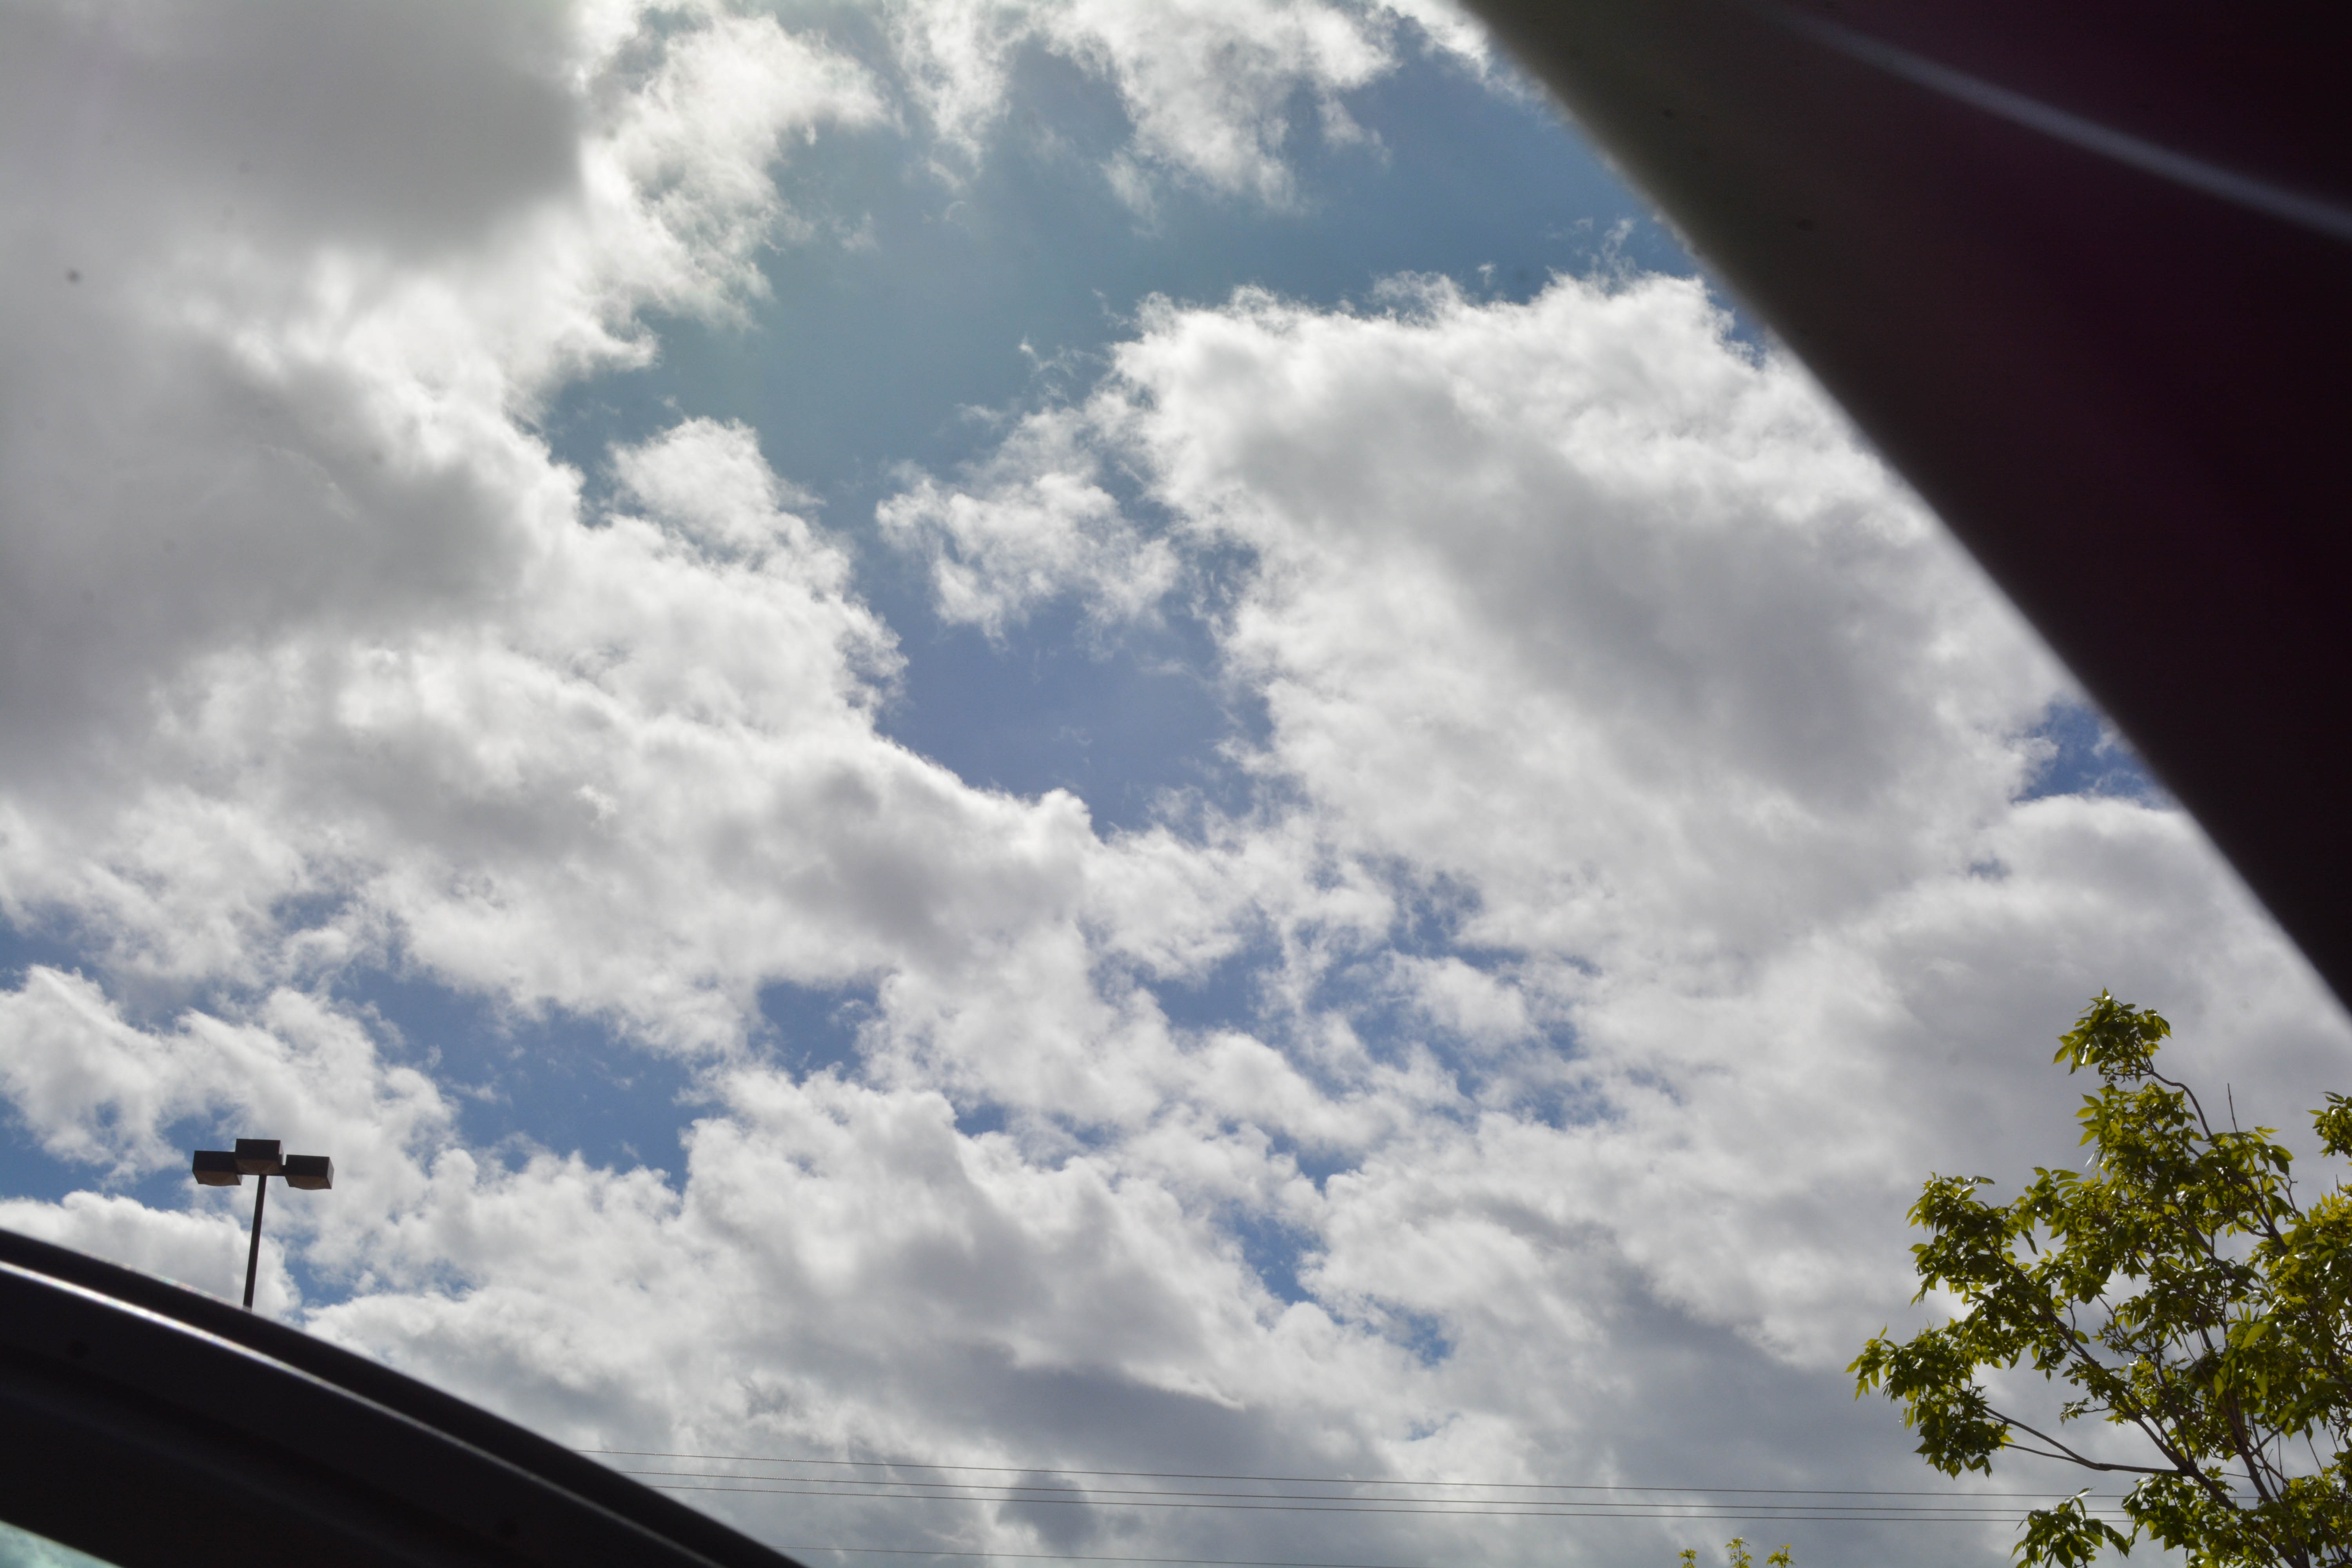
cloud, sky, sunlight, atmosphere, daytime, cumulus, blue, santafe, truchas, northernnewmexico, pueblosantafe, meteorological phenomenon, atmosphere of earth